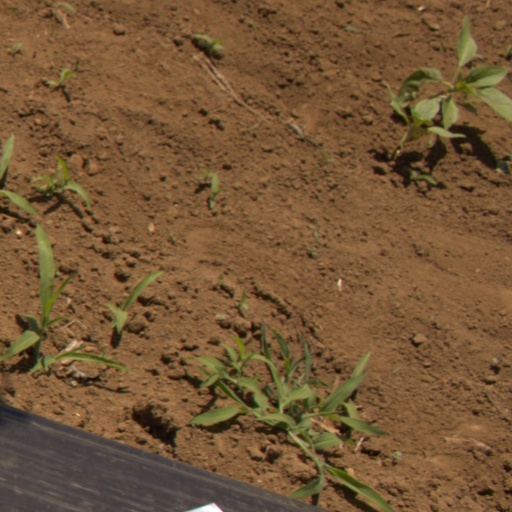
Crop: Jerusalem artichoke